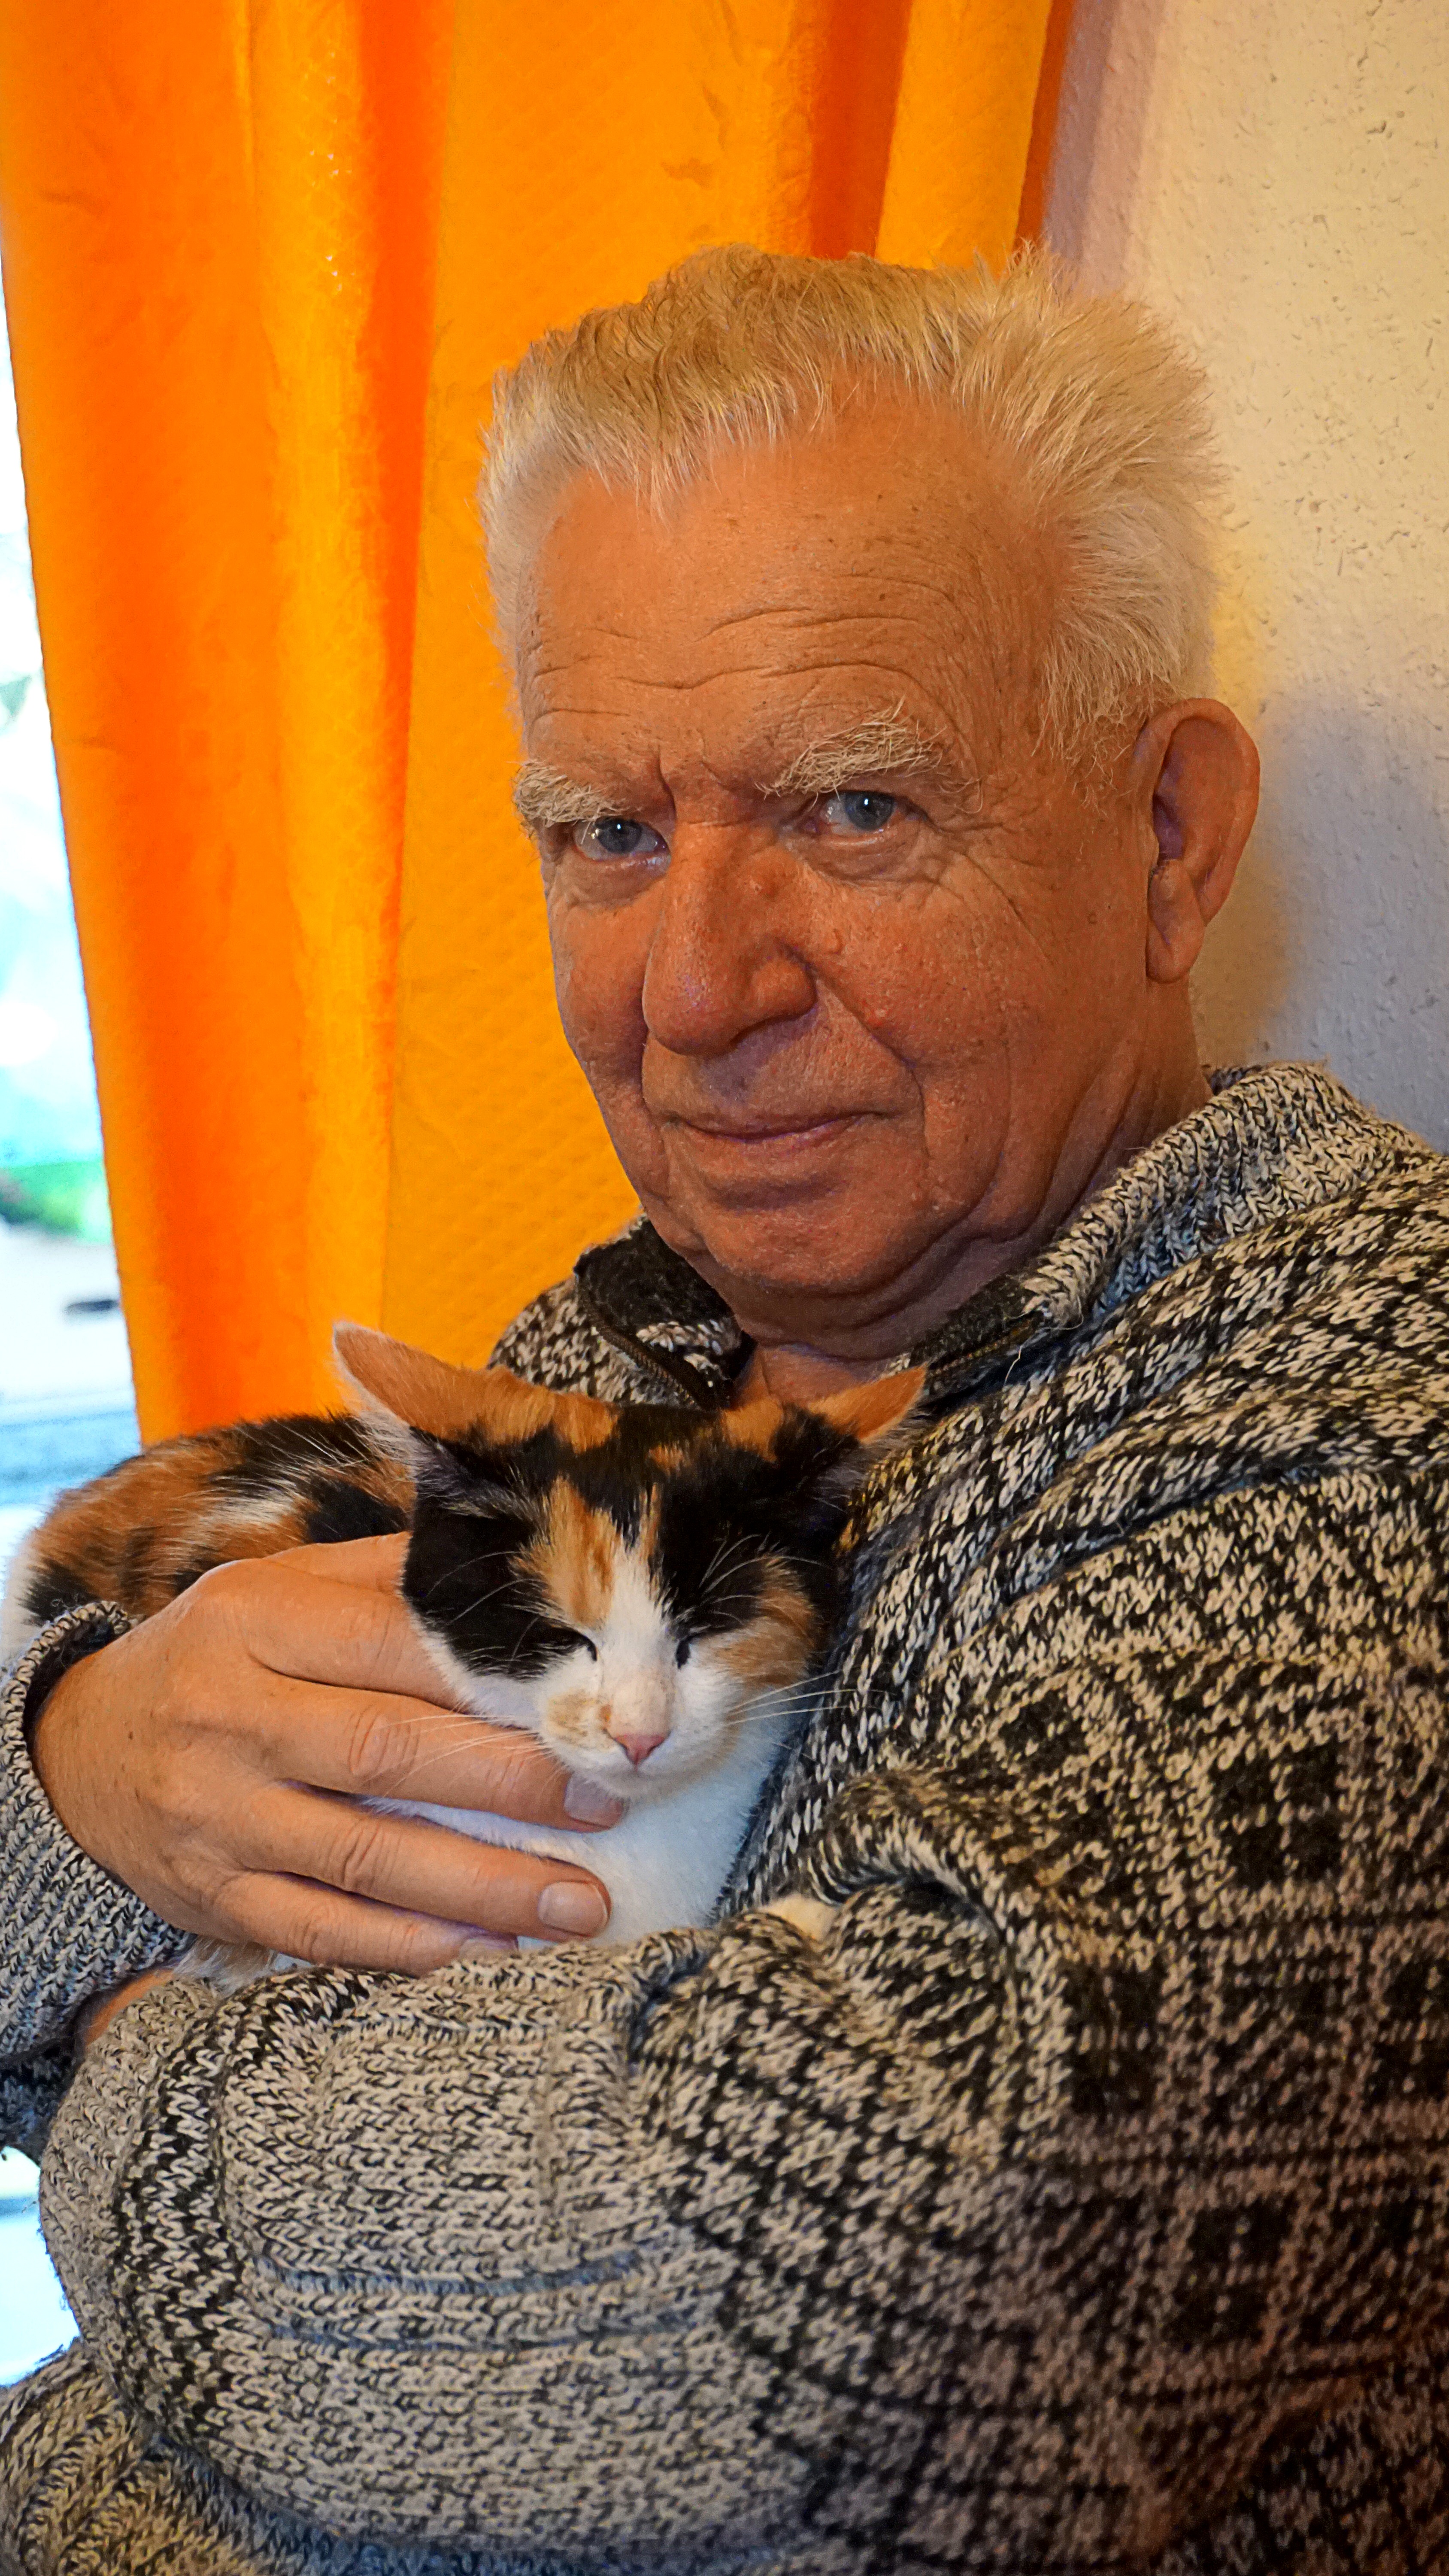
man, person, pet, kitten, cat, sitting, mammal, child, human, close, face, nose, whiskers, bank, grandfather, grandpa, skin, senior, harmony, retirement, chair man, small to medium sized cats, cat like mammal